Olivia Durant

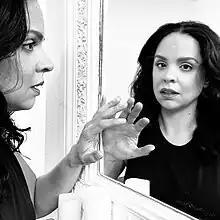
Olivia Durant in 2022

Olivia Durant (formerly known as Karrie Mentzer and Oni Hartstein) is an American activist originally from Pittsburgh and came to national prominence from being legally blind at birth, then regaining eyesight in 2016 after a surgical procedure at The Eye Center of New York. Durant has been featured on Good Morning America and also been the subject of numerous articles including BuzzFeed and The Insider.